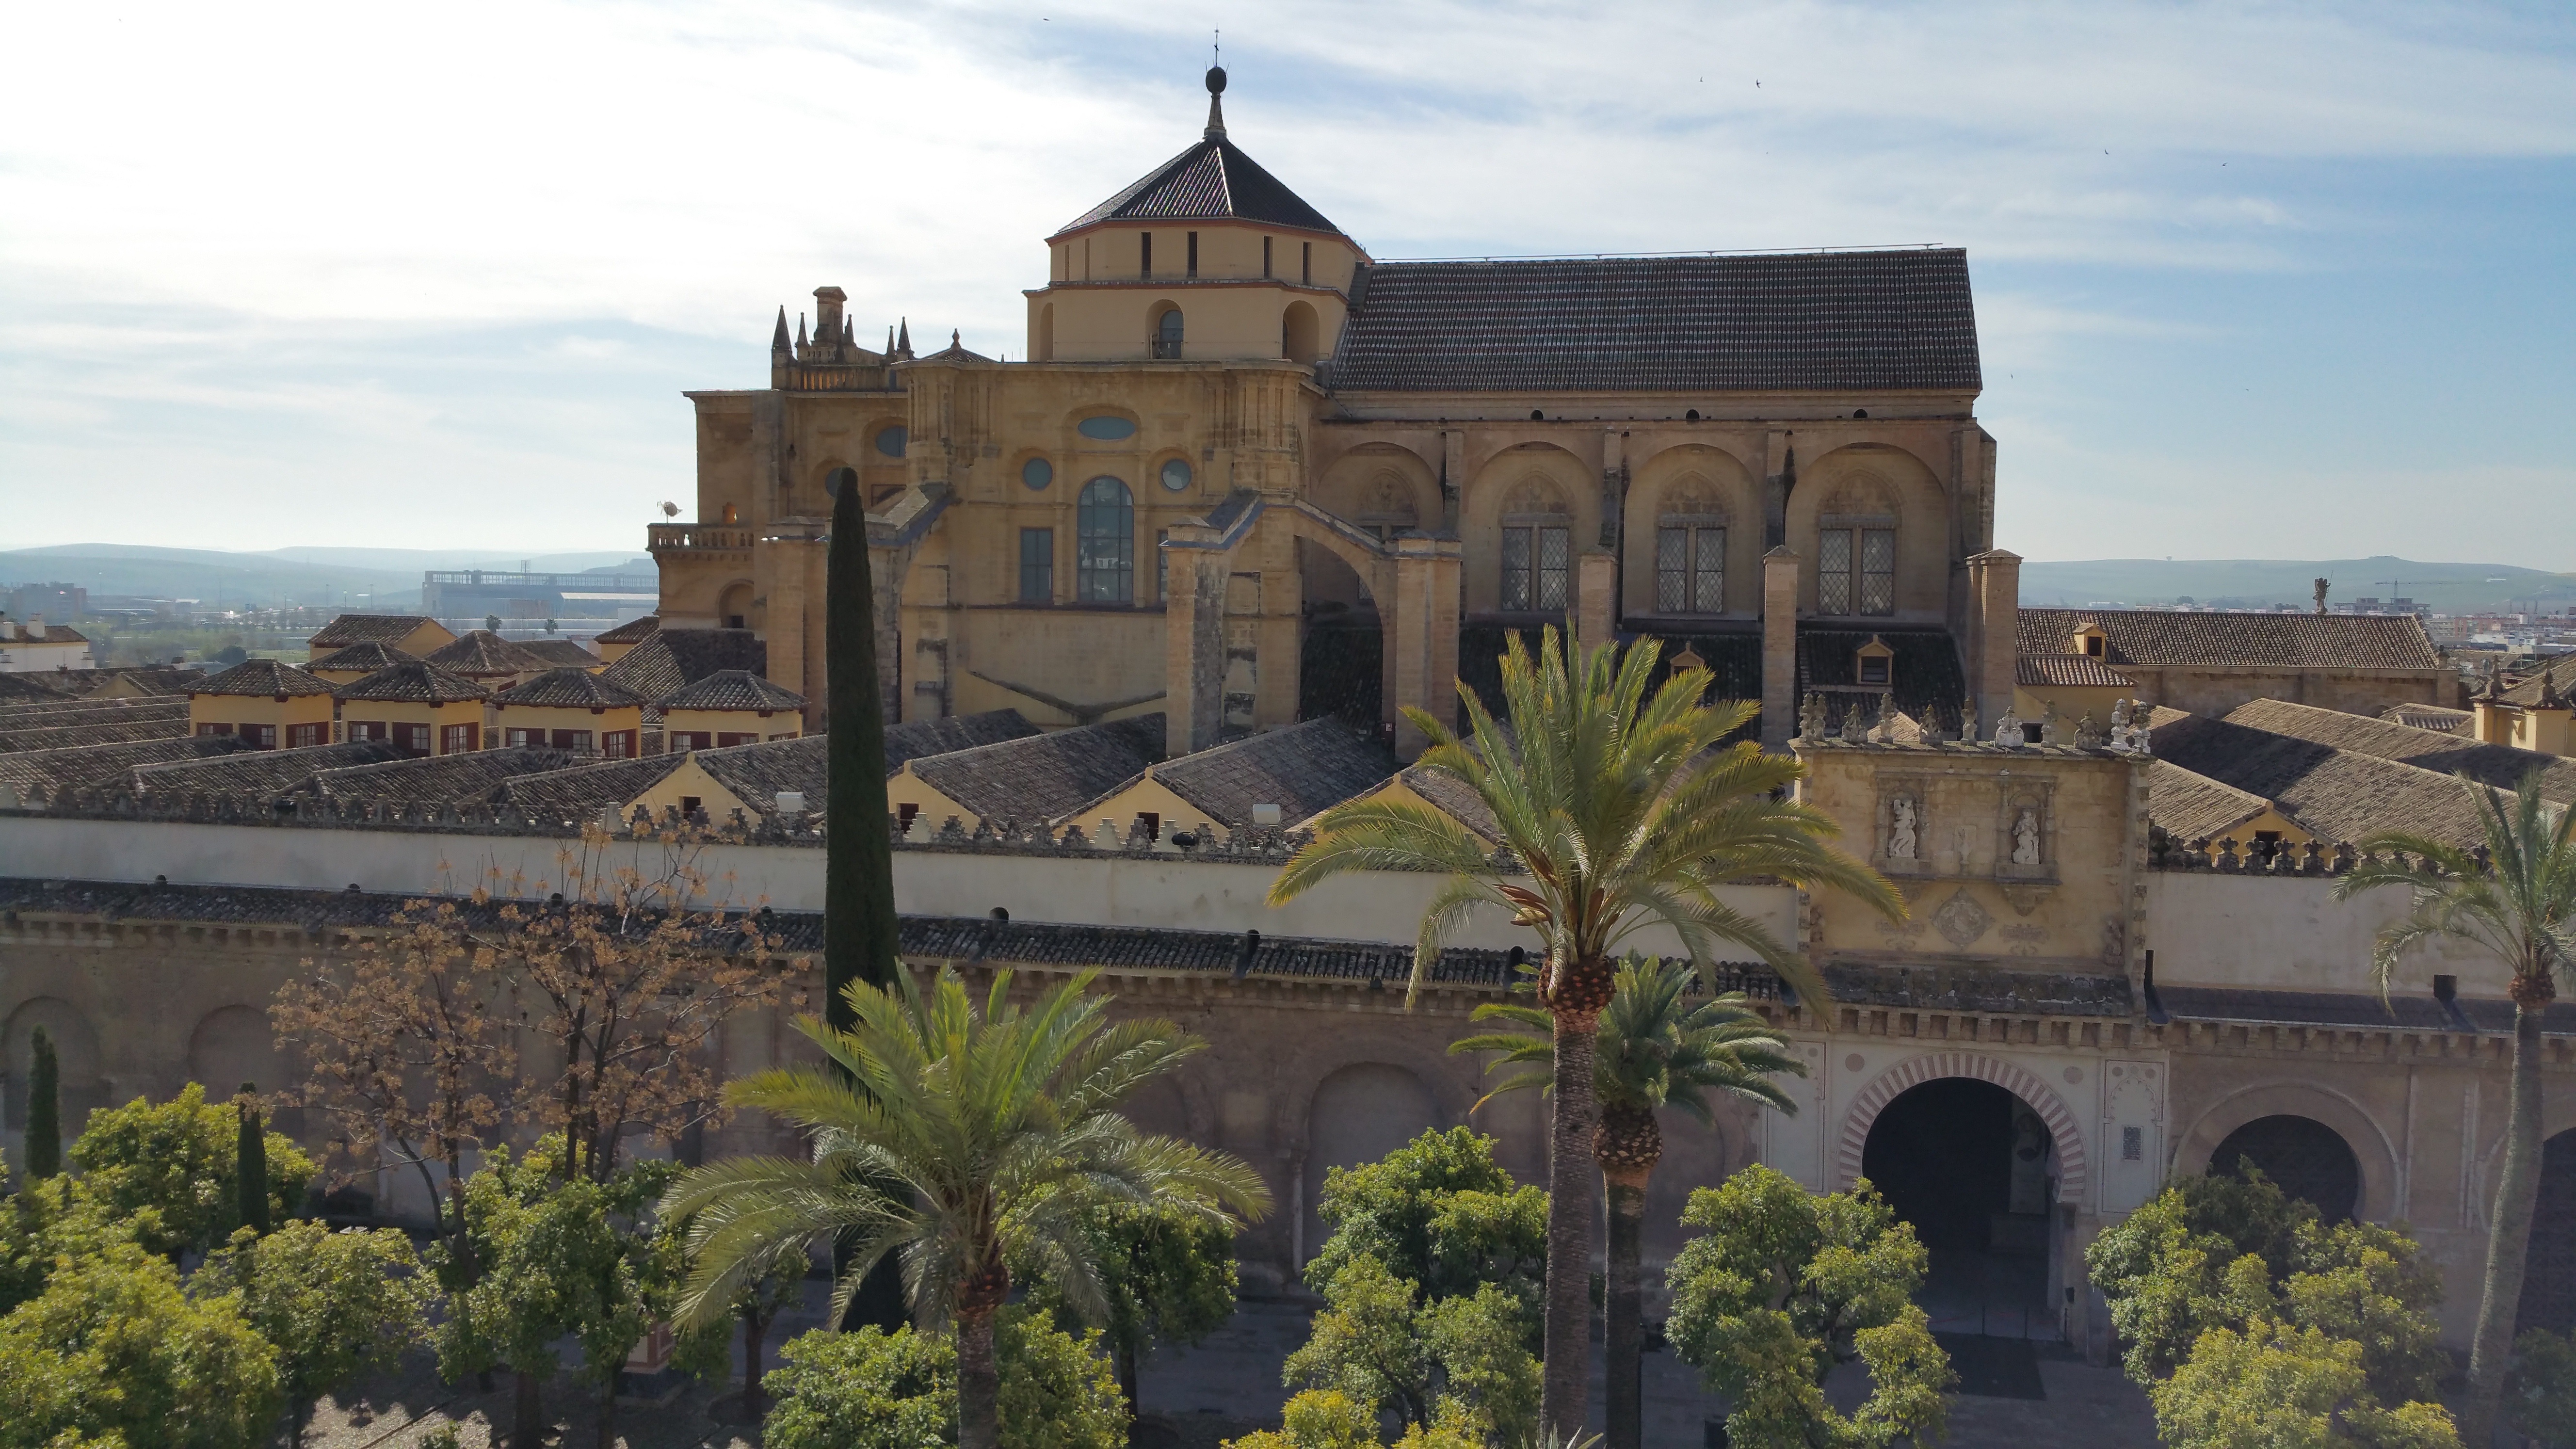
town, building, palace, landmark, cathedral, tourism, place of worship, monastery, mosque, mezquita, cordoba, tours, unesco world heritage site, moorish, mosque cathedral of c rdoba, mezquita catedral de c rdoba, great mosque of c rdoba, historic site, ancient history